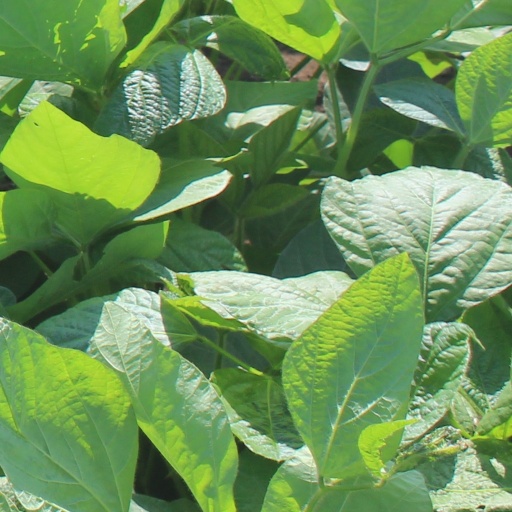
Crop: soybean